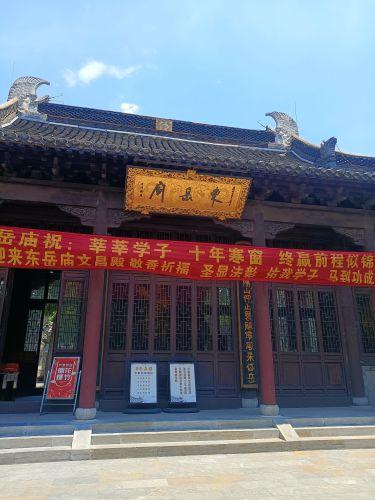
地标名称：东岳庙
所在城市：泰州市·兴化市